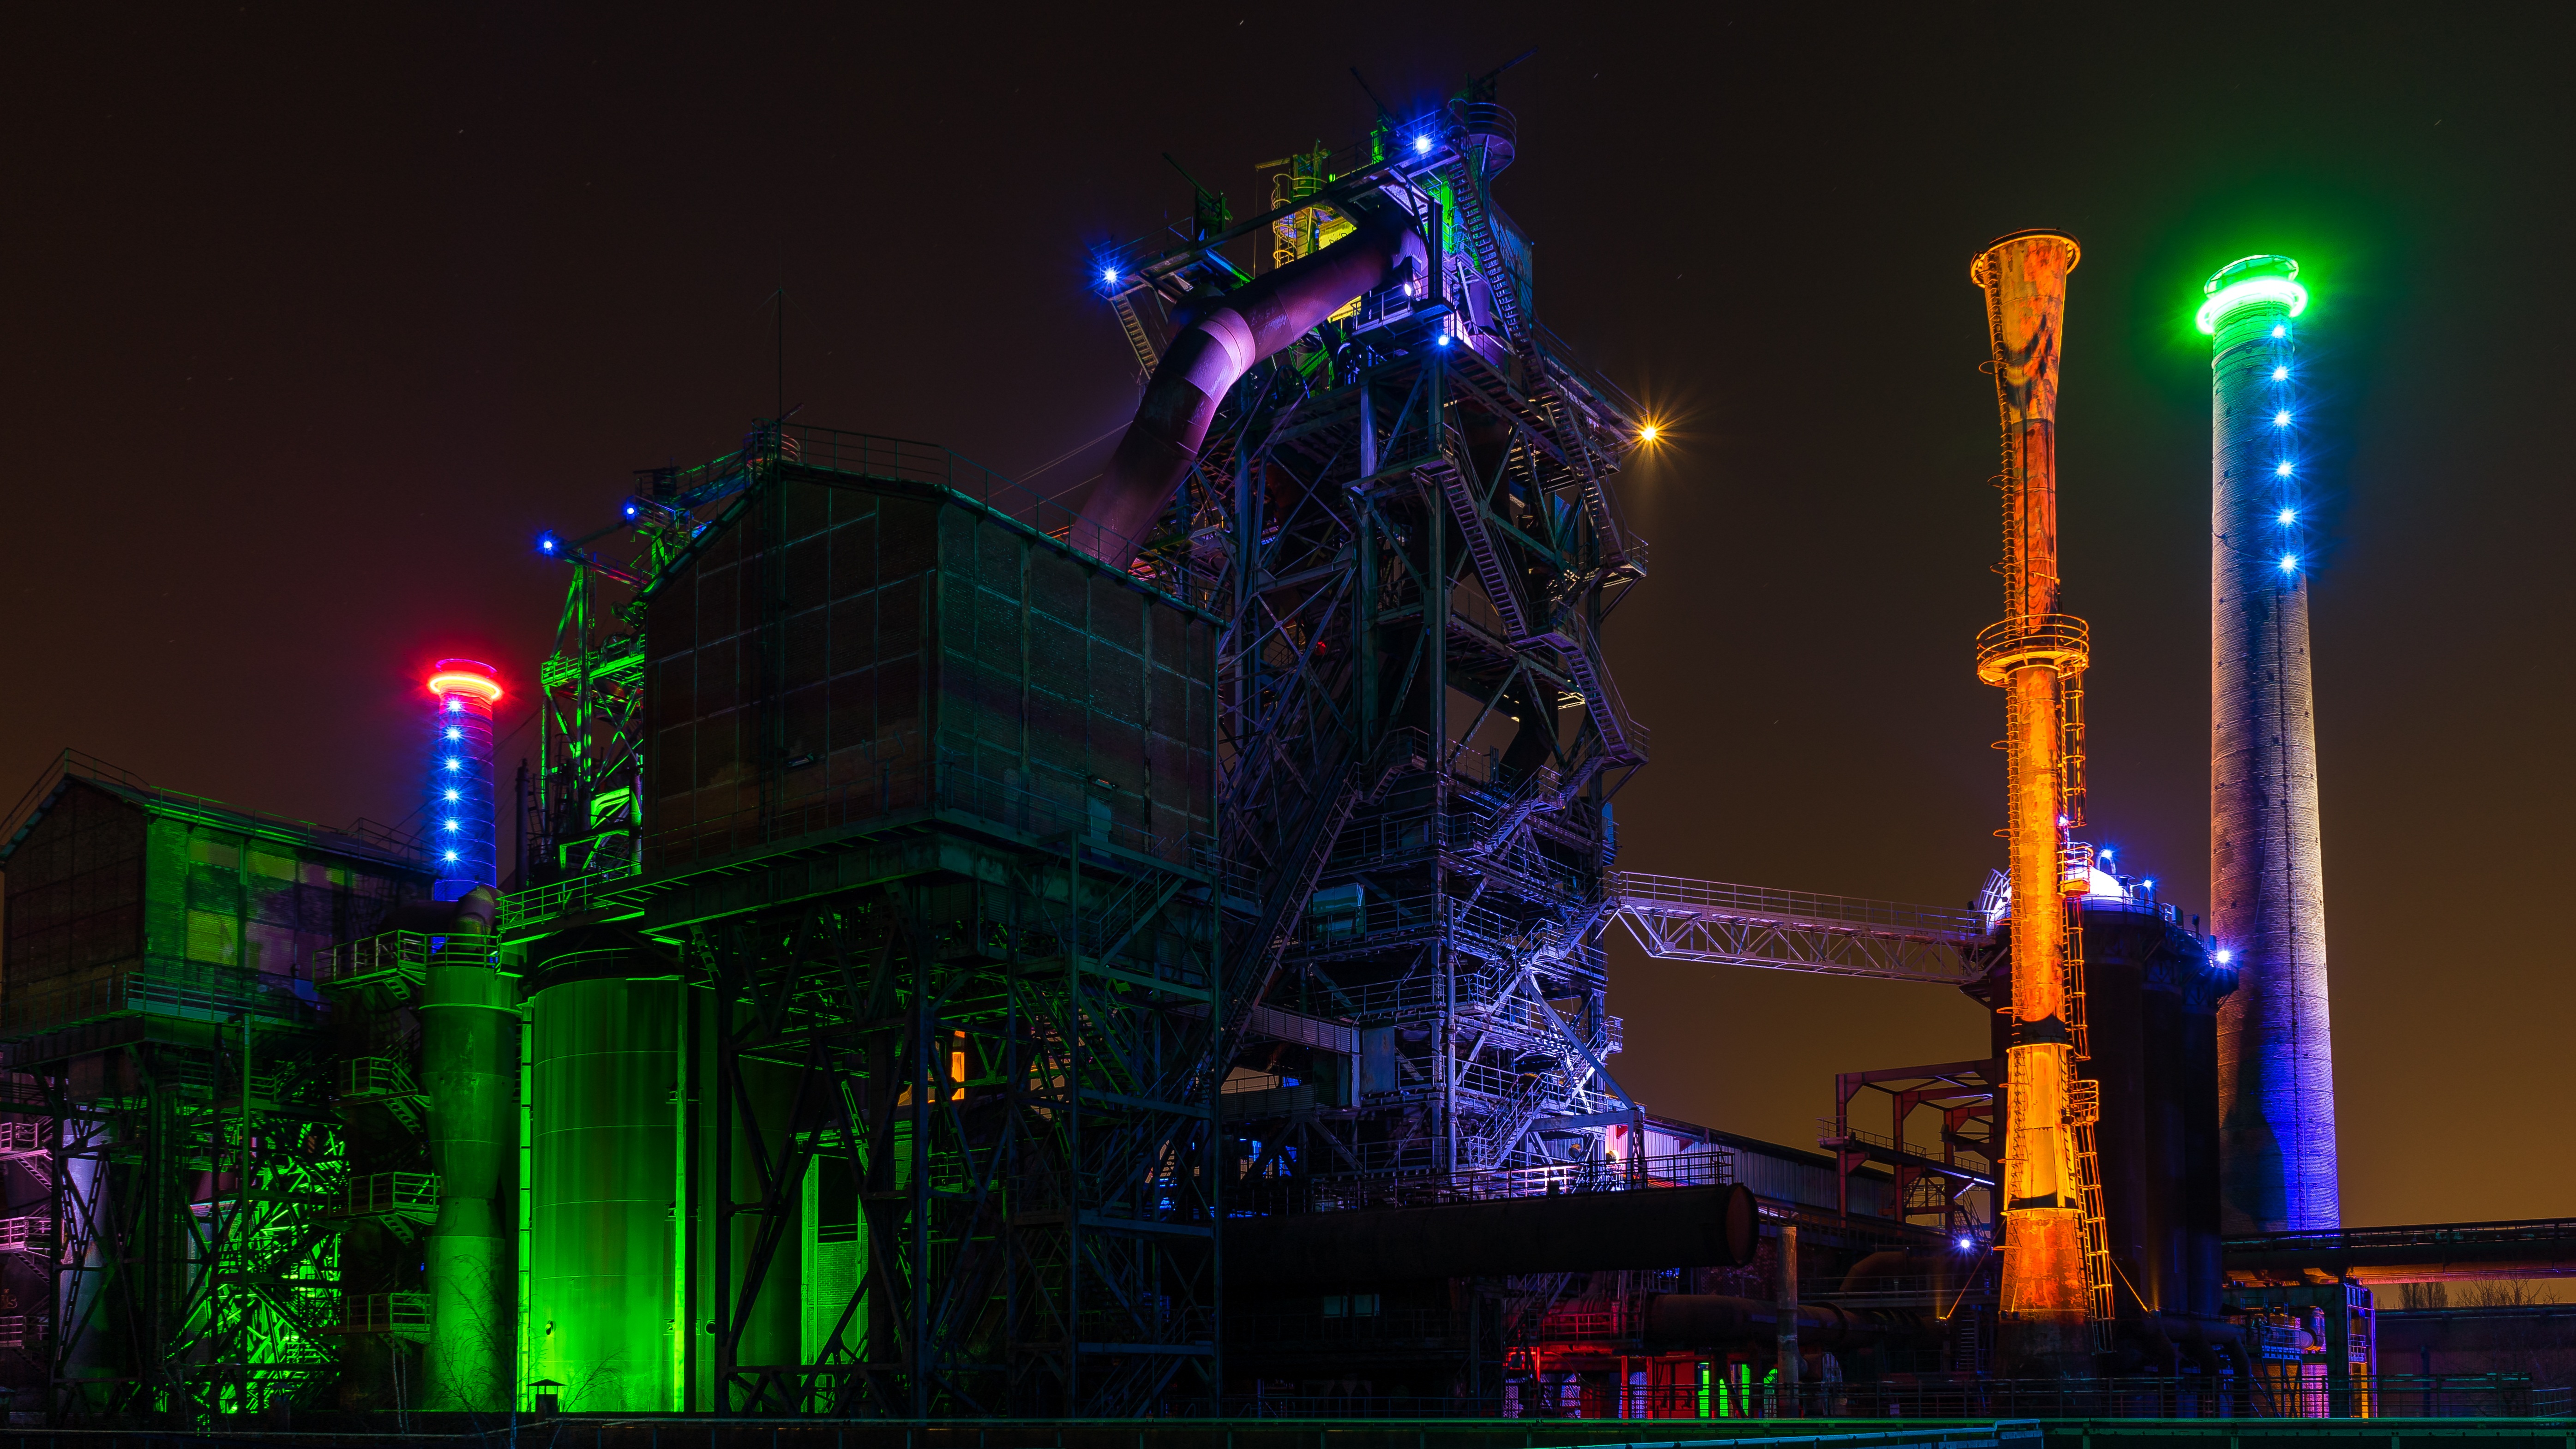
light, skyline, night, skyscraper, cityscape, steel, evening, metal, chimney, landmark, factory, industry, lighting, christmas decoration, germany, duisburg, leave, metropolis, night photograph, night photography, ruhr area, landscape park, industrial heritage, north rhine westphalia, christmas lights, ruhr, blast furnace, heavy industry, industrial park, north landscape park, lapadu, capital of culture